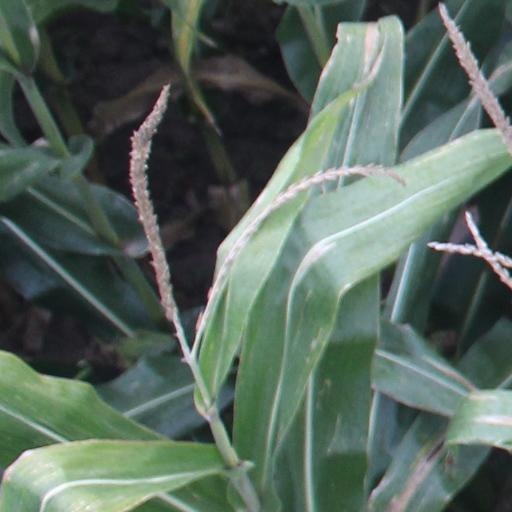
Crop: maize; corn